Flexible-fuel vehicles in Brazil

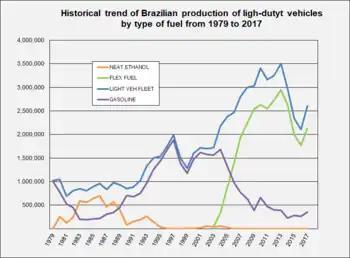
Historical trend of Brazilian production of light vehicles by type of fuel, neat ethanol, flex fuel, and gasoline powered-vehicles from 1979 to 2017.

Brazilian flex cars are capable of running on just hydrated ethanol (E100), or just on a blend of gasoline with 20 to 25%anhydrous ethanol, or on any arbitrary combination of both fuels. Pure gasoline is no longer sold in the country because these high ethanol blends are mandatory since 1993. Therefore, all Brazilian automakers have optimized flex vehicles to run with gasoline blends from E20 to E25, so these FFVs are unable to run smoothly with pure gasoline with the exception of two models are specifically built with a flex-fuel engine optimized to operate also with pure gasoline (E0), the Renault Clio Hi-Flex and the Fiat Siena Tetrafuel.